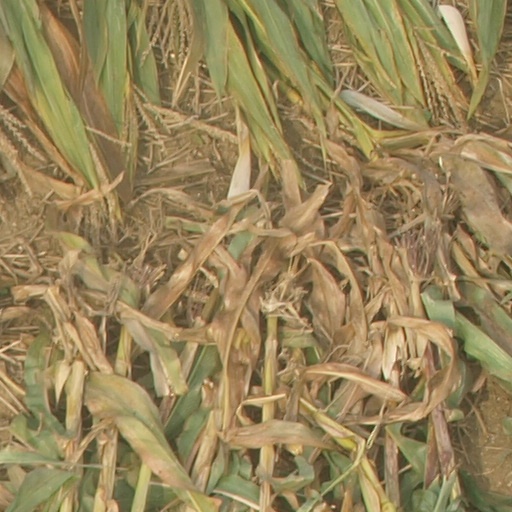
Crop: maize; corn